2011 Iraqi protests

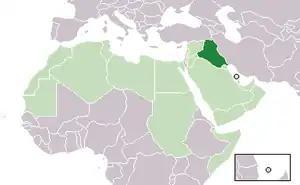

The 2011 Iraqi protests came in the wake of the Tunisian revolution and 2011 Egyptian revolution. They resulted in at least 35 deaths, including at least 29 on 25 February 2011, the "Day of Rage".